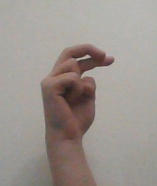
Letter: zay